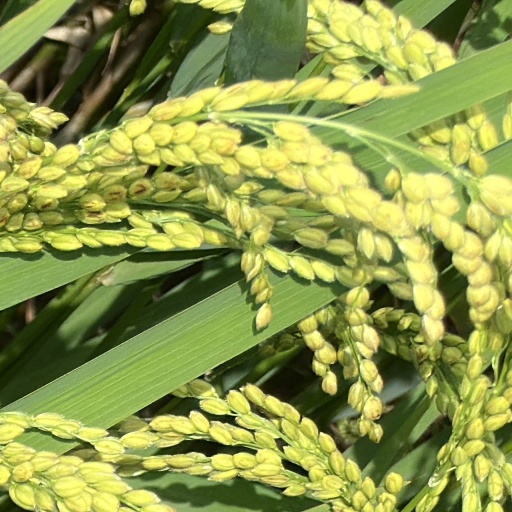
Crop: rice